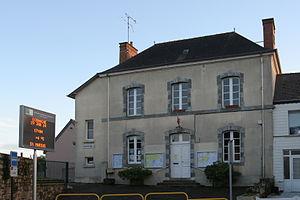
Mairie de Mernel. Brezhoneg: Ti-kêr Merenell. This building is indexed in the Base Mérimée, a database of architectural heritage maintained by the French Ministry of Culture,
Mernel est une commune française située dans le département d'Ille-et-Vilaine en Région Bretagne.